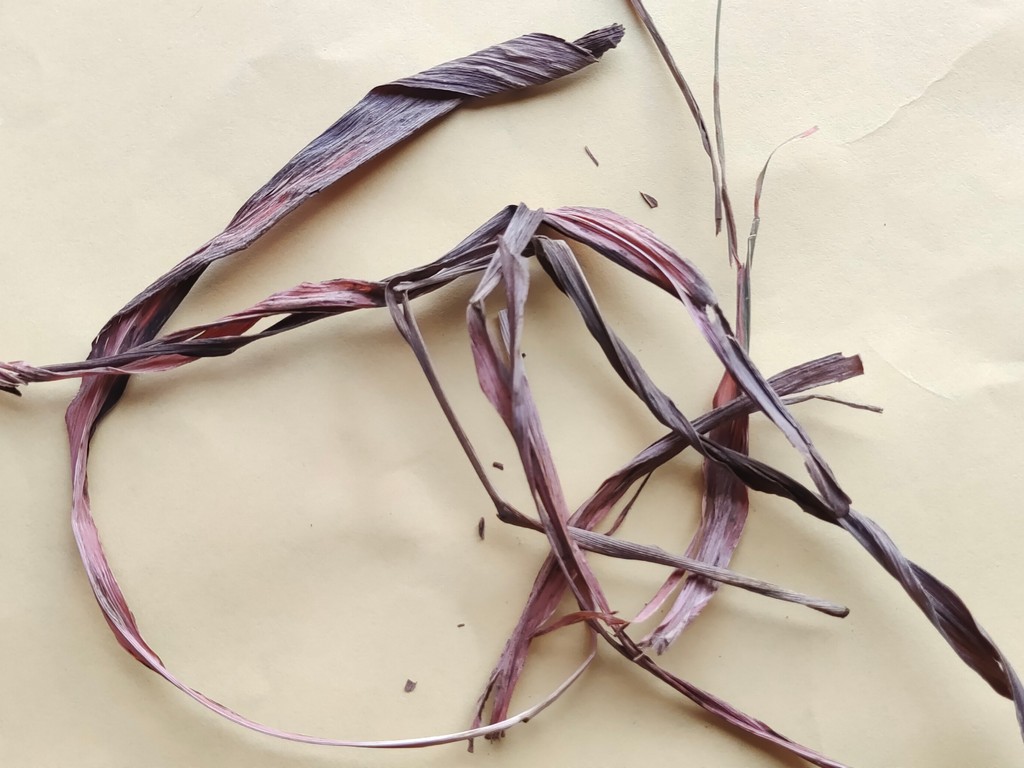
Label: Dried